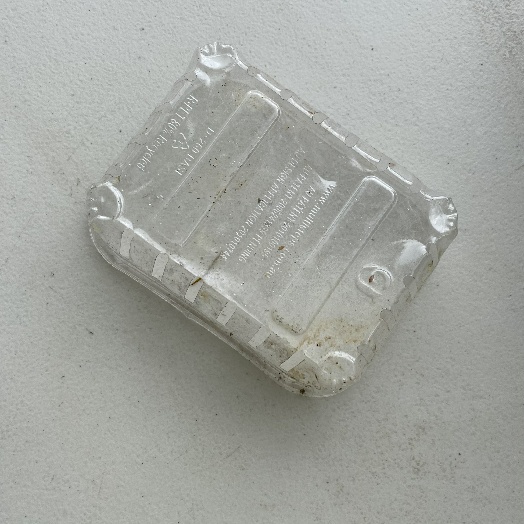
Label: Plastic